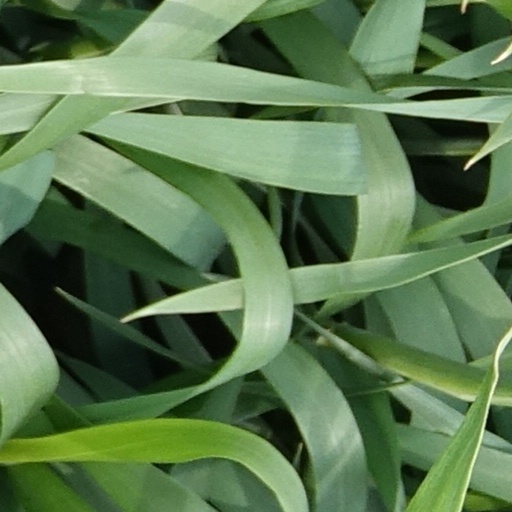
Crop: wheat